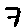
Label: 7